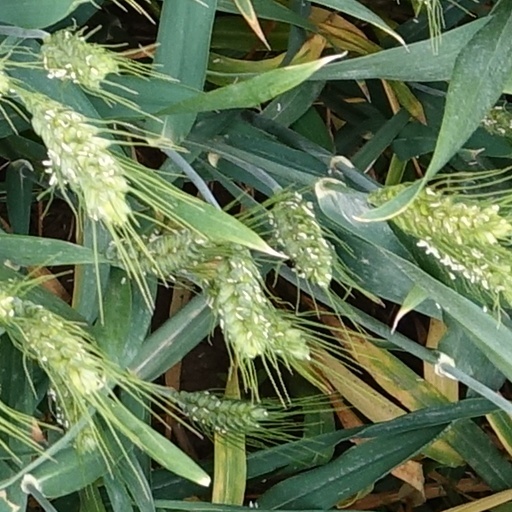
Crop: wheat